Docklands, Victoria

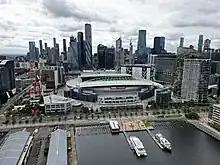
Aerial perspective of Marvel Stadium in 2023 showing planting of Norfolk pines to replace the original palm trees along Harbour Esplanade and deteriorated wharves removed, and Central Pier shut down for demolition and rebuilding

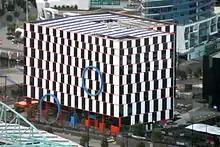
The Port 1010 building

Though not part of the 1999 masterplan or tendering process, the area of Docklands north of the Yarra opposite South Wharf from Spencer Street to Charles Grimes Bridge area around Siddeley Street originally including the part of North Wharf closest to the Hoddle grid is part of the gazetted land. It was rebranded as the Northbank precinct as other parts of Docklands began construction. At the time it consisted of a collection of a handful of existing buildings. Originally home to 1880s markets and industry including the Mission to Seamen building, between the 1920s and 1940s the area was almost completely cleared for a new port including Goods Shed number 5 and a large electric crane. By the 1970s, the majority of the area was covered by a parking lot with a petrol station and a small number of commercial buildings remaining from the 1920s era.